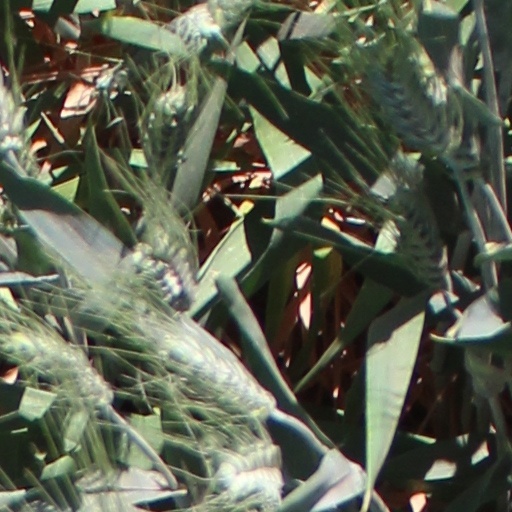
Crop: wheat